John Tyler

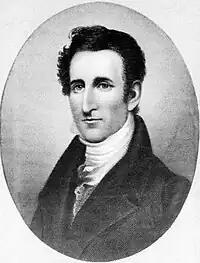
An engraving of Tyler as governor of Virginia

In 1811, at age 21, Tyler was elected to represent Charles City County in the House of Delegates. He served five successive one-year terms (the first alongside Cornelius Egmon and later with Benjamin Harrison). As a state legislator, Tyler sat on the Courts and Justice Committee. His defining positions were on display by the end of his first term in 1811—strong, staunch support of states' rights and opposition to a national bank. He joined fellow legislator Benjamin W. Leigh in supporting the censure of U.S. senators William Branch Giles and Richard Brent of Virginia who had, against the Virginia legislature's instructions, voted for the recharter of the First Bank of the United States.